Oshoke Abalu

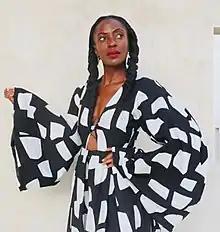

Oshoke Abalu, (born 19 March 1978) also known as Pamela Abalu, is a Nigerian-American architect. She is the co-founder of the "Love and Magic Company," a startup studio.